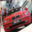
Label: automobile